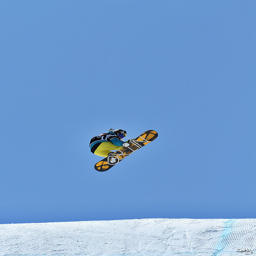
A person on a yellow and black snowboard has caught some air.
A man flying through the air while riding a snowboard.
A man performs a snow board jump against a clear sky.
Person on snowboard high in the air above the snow.
person in snow gears gets huge air on their snowboard